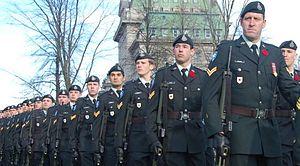
Voltigeurs de Québec
"Les Voltigeurs de Québec est le nom d'un régiment d'infanterie de la Première réserve des Forces armées canadiennes. Ayant été fondé en 1862 en tant que The 9th Battalion Volunteer Militia Rifles, Canada, littéralement « Le 9ᵉ Bataillon de fusiliers de la milice volontaire, Canada », il s'agit du plus ancien régiment canadien-français. Ce bataillon devint un régiment en 1900 en adoptant le nom de 9th Regiment ""Voltigeurs de Québec"", littéralement le « 9ᵉ Régiment ""Voltigeurs de Québec"" ». En 1954, celui-ci fusionna avec Le Régiment de Québec. De plus, de 1965 à 1966, il était fusionné avec The Royal Rifles of Canada.